Golf's Best: St. Andrews - The Home of Golf

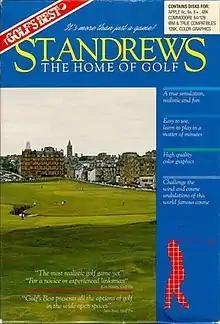

Golf's Best: St. Andrews - The Home of Golf is a sports video game published in 1986 by 1 Step Software.